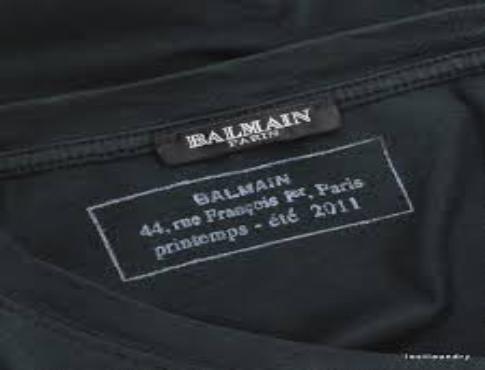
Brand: Balmain
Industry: Clothes